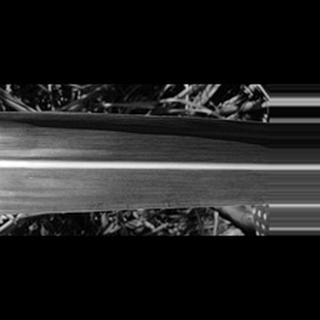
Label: healthy_sugarcane